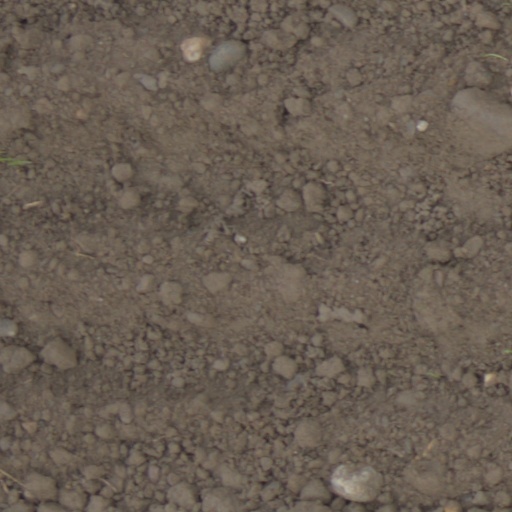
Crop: wheat